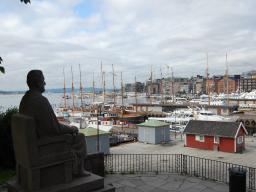
Label: Background_without_leaves